George H. Crosman

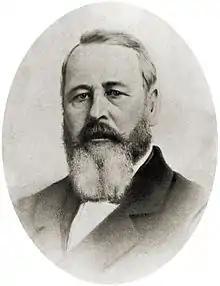

George Hampden Crosman (November 2, 1799 – May 28, 1882) was a career officer in the Regular Army of the United States who served primarily with the Quartermaster Corps.